Richard Gere

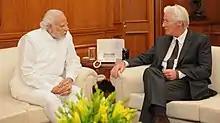
Gere with Narendra Modi in 2015

On April 15, 2007, Gere appeared at an AIDS awareness rally in Jaipur. During a live news conference to promote condom use among truck drivers, he embraced Bollywood superstar Shilpa Shetty, dipped her, and kissed her several times on the cheek. As a result of that gesture, a local court ordered the arrest of Gere and Shetty, finding them in violation of public obscenity laws. Gere has said the controversy was "manufactured by a small hard-line political party". About a month later, a two-judge bench headed by the Chief Justice of India, K. G. Balakrishnan, described the case as "frivolous" and believed that such complaints against celebrities were filed for "cheap publicity" and have brought a bad name to the country. They ruled that Gere would remain free to enter the country.